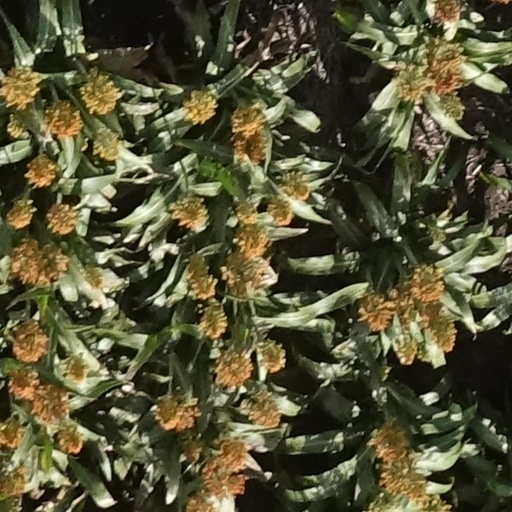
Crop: sorghum